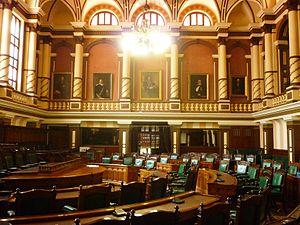
Le Raadsaal situé à Pretoria sur church square est le nom du bâtiment qui abritait l'ancien parlement de la république sud-africaine du Transvaal.
Le volksraad est le parlement de l'ancienne république sud-africaine du Transvaal ; il existe de 1857 à 1902. L'institution cesse d'exister lorsque l'Empire britannique gagne la seconde guerre des Boers. Le volksraad tient ses sessions à l'Ou Raadsaal situé Church Square, à Pretoria.